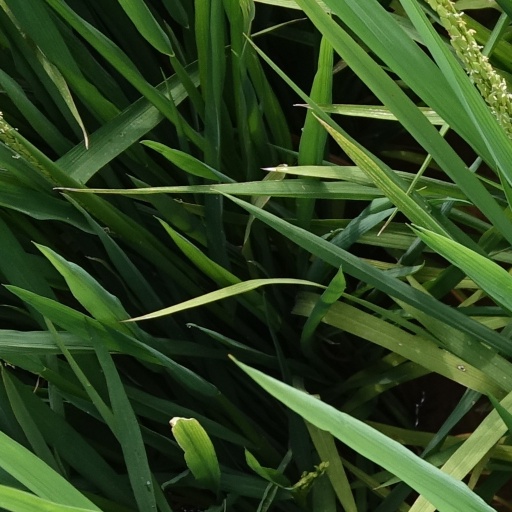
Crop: rice